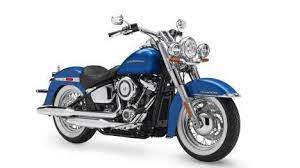
Vehicle type: Motorcycles